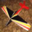
Label: airplane